Zvi Dinstein

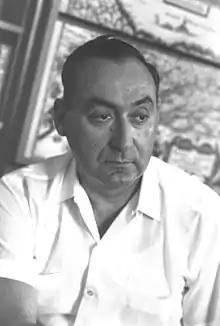
Dinstein in 1965

Zvi Dinstein (24 July 1926 – 10 April 2012) was an Israeli civil servant and politician who served as a member of the Knesset for the Alignment and Labor Party between 1965 and 1974.